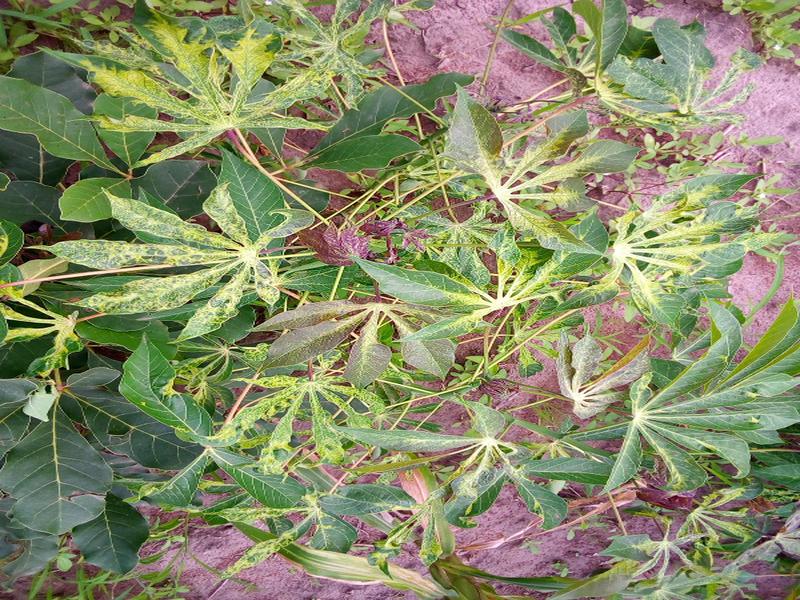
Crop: cassava
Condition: mosaic_disease